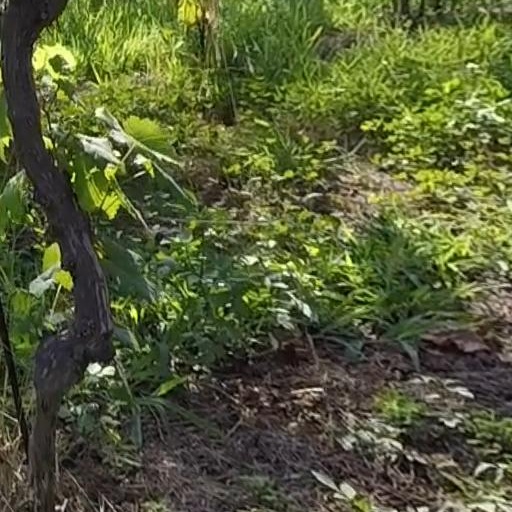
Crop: grape